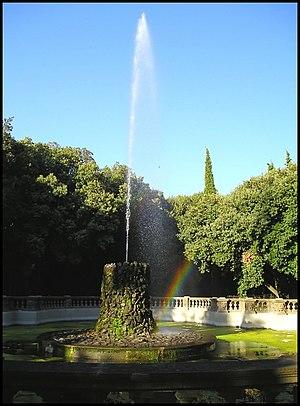
La Villa Torlonia est une villa de Frascati, dans la province de Rome dans le Latium en Italie.